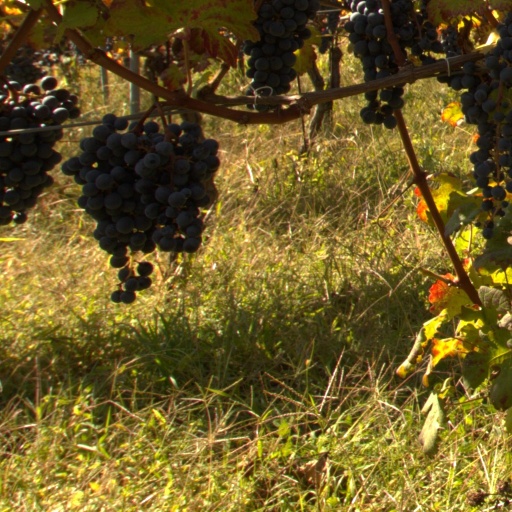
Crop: grape